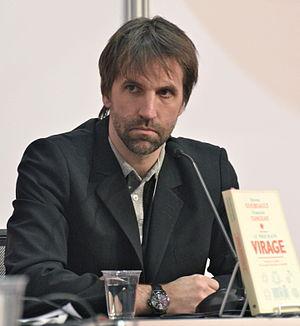
Steven Guilbeault au Salon international du livre de Québec 2014
Steven Guilbeault, né le 9 juin 1970 à La Tuque, est un écologiste et homme politique canadien. Il est député à la Chambre des communes depuis le 21 octobre 2019, élu dans la circonscription de Laurier—Sainte-Marie sous l'étiquette du Parti libéral du Canada.